Ilse Knott-ter Meer

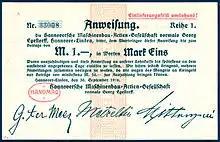
Hanomag's emergency money (Notgeld) from 1916 with signatures of father Gustav ter Meer, and railway engineer Erich Metzeltin

Ilse ter Meer was born on 14 October 1899 in Hanover"." Her parents were engineer Gustav ter Meer (born 15 July 1860, one of 12 children of Edmund and Marie ter Meer) and Paula (née Behrens), daughter of a canvas manufacturer from Einbeck. Her paternal grandparents owned a jam factory in Klein-Heubach. Ilse had two younger siblings, a sister, Anneliese, and a brother, Hans.